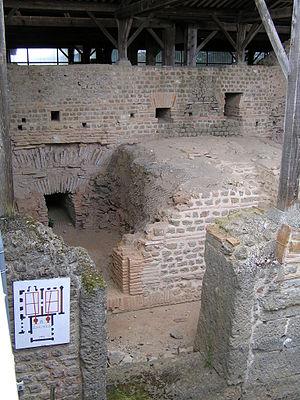
thermes de Chassenon
L’astroblème de Rochechouart-Chassenon, aussi surnommé « la météorite de Rochechouart », est un ensemble de marques laissées par l’impact d’un astéroïde tombé il y a environ 206,9 ± 0,3 millions d’années, soit environ 5,6 Ma avant la limite entre le Trias et le Jurassique. Cette datation remet en cause les conclusions de certaines études d'une moins grande précision qui considéraient que la chute de cet astéroïde était contemporaine de l'extinction massive du Trias-Jurassique.